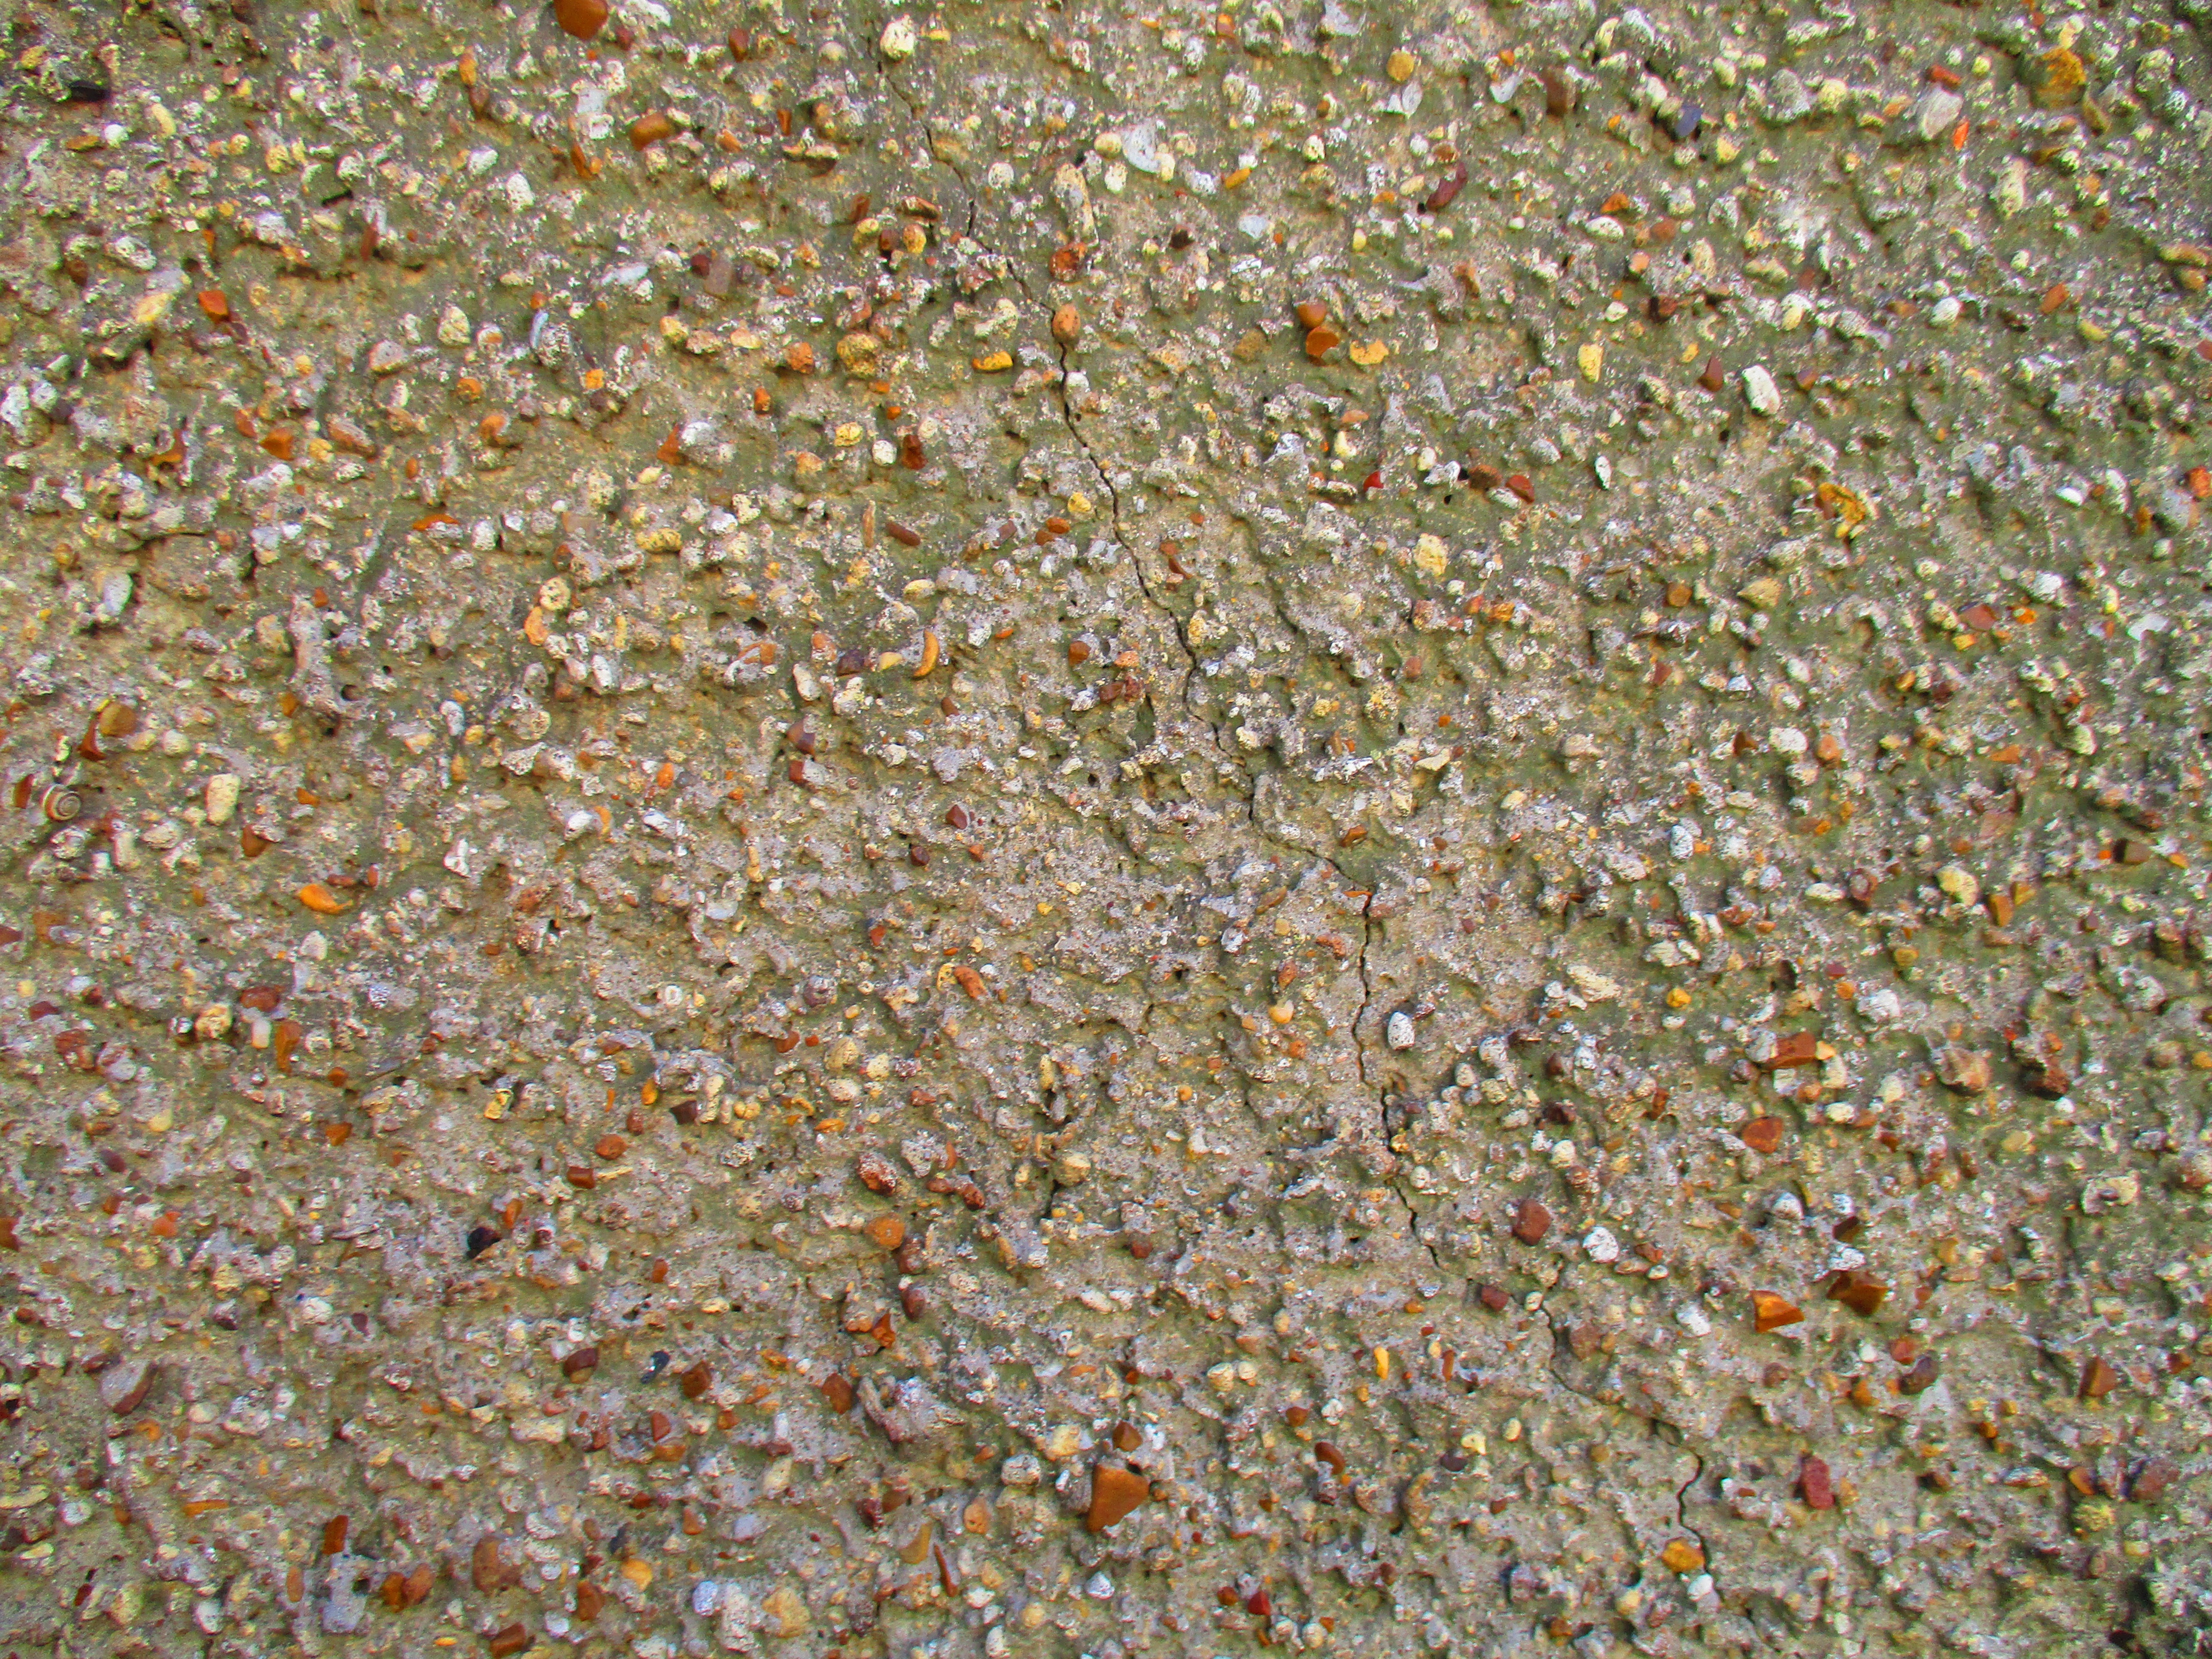
sand, rock, texture, leaf, wall, stone, asphalt, construction, soil, material, background, gravel, wall building, the fa ade of the, road surface